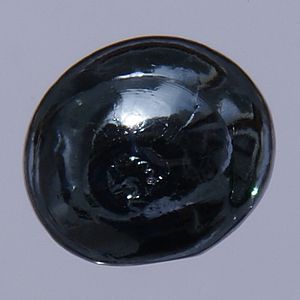
Massefylde
Osmium er med en massefylde på ca. 22,57 g/cm3 det tætteste grundstof.
Massefylde er forholdet mellem et stofs masse og dets rumfang. Massefylde er altså massen per rumfang. En liter vand har større tæthed end en liter luft og derved større massefylde.